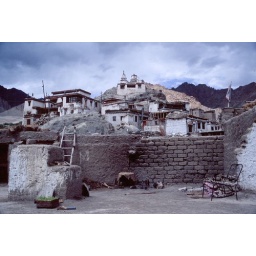
On the guest house roof in Hemis-Shukpachu